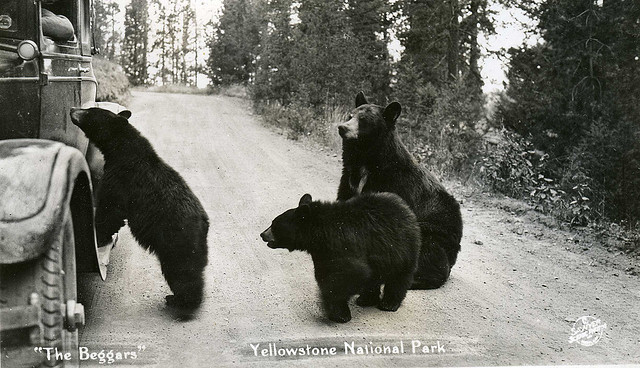
user: Given an image and a question. Answer the question in a short answer. Question: In what year was this photo taken? Short Answer:
assistant: 1940